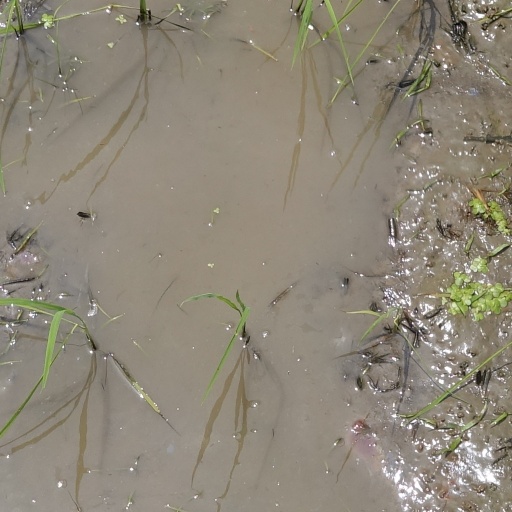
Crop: rice